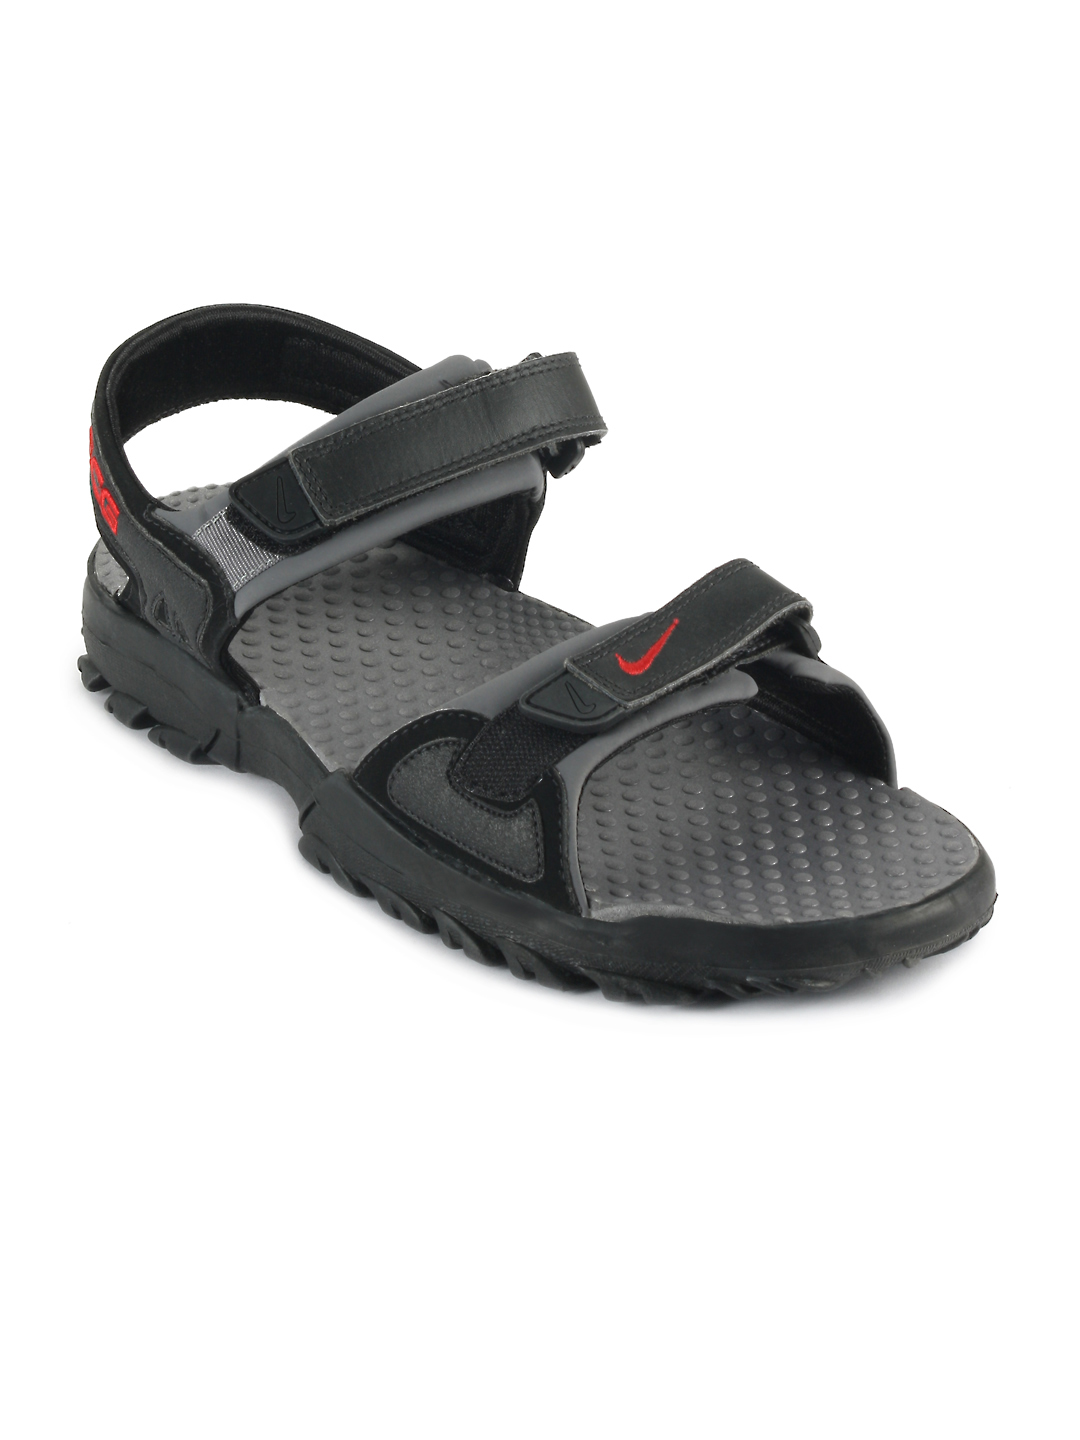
Nike Men Grey Quest Sandal
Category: Footwear / Sandal / Sandals
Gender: Men
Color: Grey
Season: Fall 2011
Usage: Casual